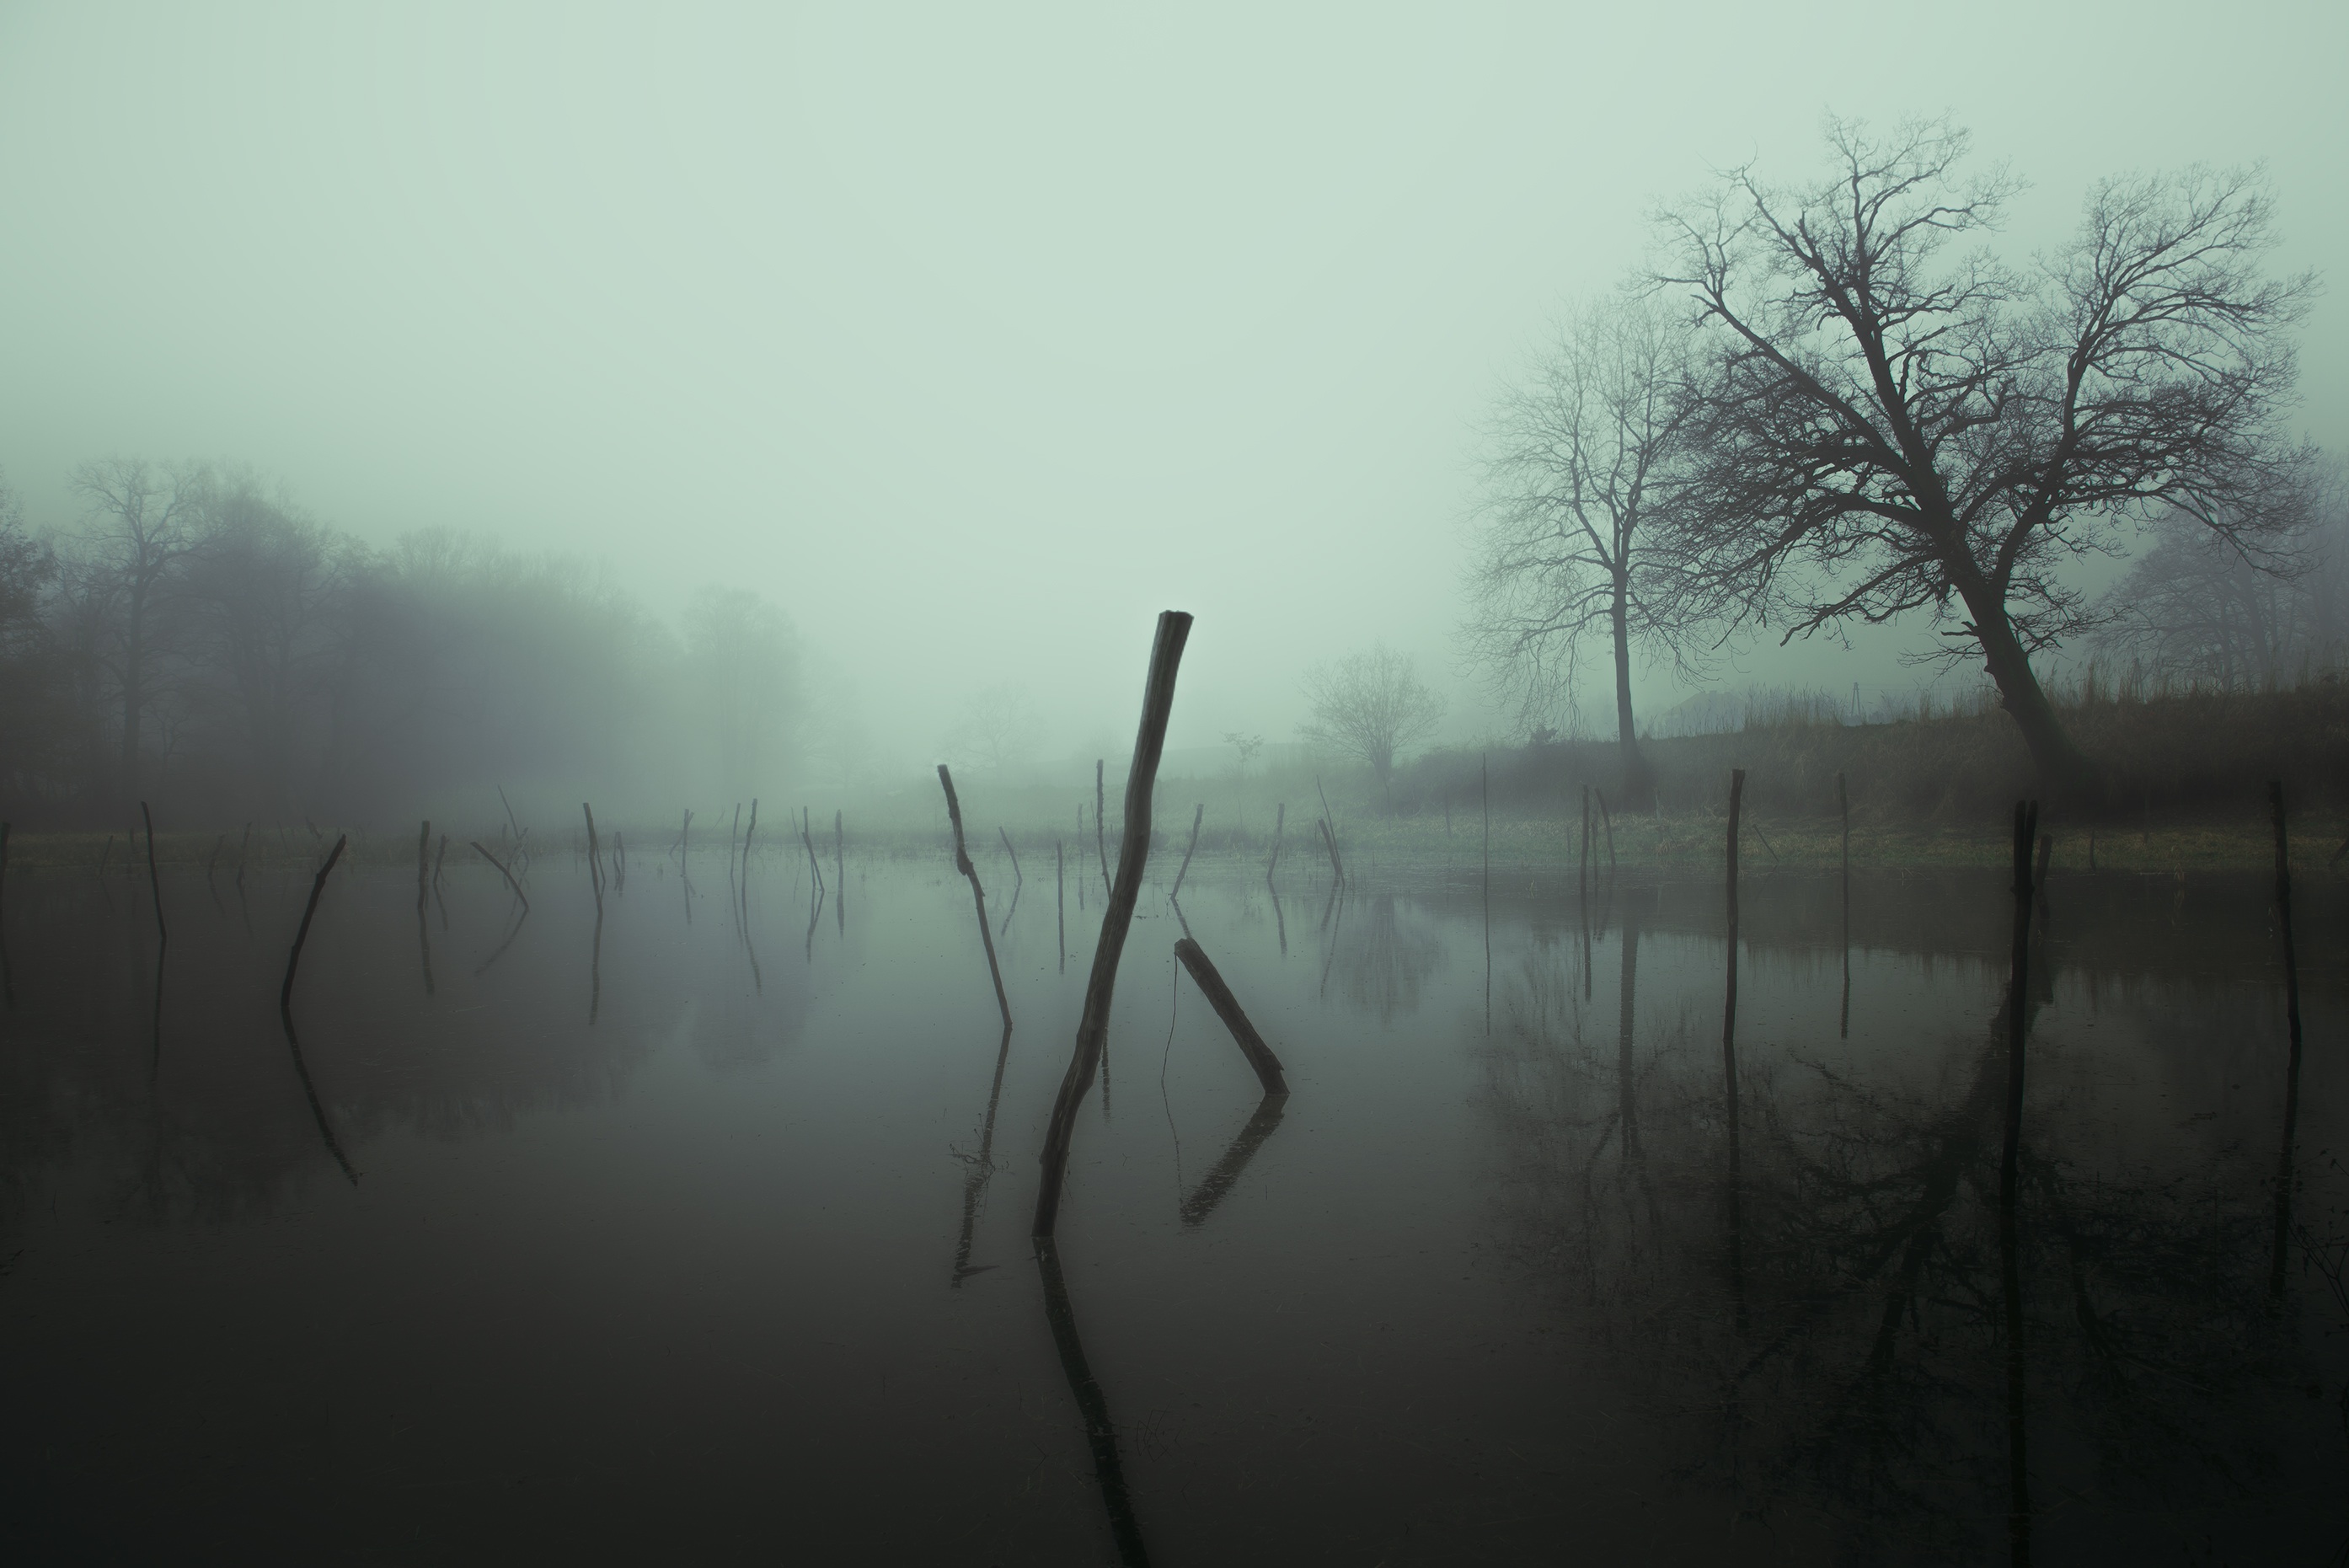
branch, fog, mist, morning, dawn, atmosphere, reflection, weather, haze, freezing, atmospheric phenomenon